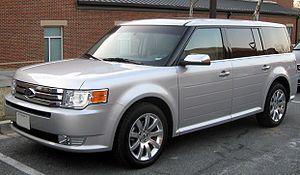
Le Canada est la dixième puissance économique mondiale en 2014 avec un produit intérieur brut de 1 887 milliards de dollars. L'économie canadienne est fortement liée à l'économie des États-Unis, en raison de la proximité géographique et de traités commerciaux : le traité sur l'automobile, l'accord de libre-échange canado-américain de 1989 et l'Accord de libre-échange nord-américain de 1994. Le Canada dispose de grandes réserves de ressources naturelles et d'une population active très formée, et a connu une croissance annuelle moyenne de 3 % depuis 1993.
Le Ford Flex est un crossover de la marque américaine Ford vendu depuis juin 2008 en Amérique du Nord, où il remplace le monospace Freestar et le SUV Taurus X. Présenté lors du Salon de New York en avril 2007, il est étroitement lié au concept Fairlane révélé en 2005. Il est produit dans l'usine Ford d'Oakville au Canada.